Vesunna

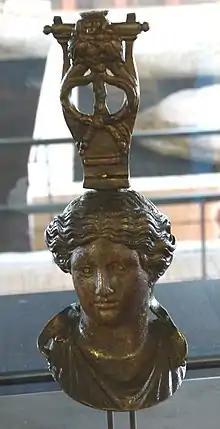
Bronze statuette of Vesunna with elements of syncretism: sistrum on the head of the goddess Isis - Périgueux Museum

Vesunna is a Celtic goddess worshipped in Roman Gaul. She was likely considered a giver of prosperity, abundance and good fortune, as evidenced by the cornucopia she is depicted carrying in her images.